Google Arts & Culture

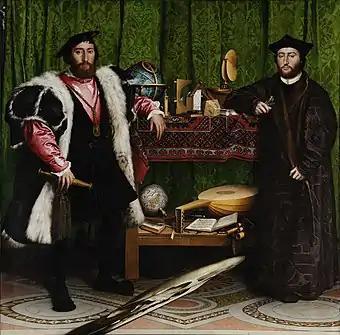
Hans Holbein the Younger's "The Ambassadors"

Luc Vincent, director of engineering at Google and head of the team responsible for Street View for the platform, expressed concern over the quality of panorama cameras his team used to capture gallery and artwork images. In particular, he believes that improved aperture control would enable more consistent quality of gallery images.